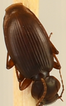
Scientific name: Synuchus impunctatus
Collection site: Bartlett Experimental Forest NEON (BART), plot BART_025